Exsurge Domine

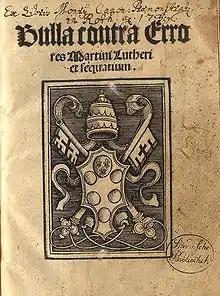
Title page of first printed edition of "". The Latin printed text reads: "Bulla contra Errores Martini Lutheri et sequacium".

Both theologians refused to recant, and Luther responded instead by composing polemical tracts rebuking the papacy and publicly burning a copy of "Exsurge Domine" on 10 December 1520 at the Elster Gate in Wittenburg. As a result, Pope Leo X promulgated the papal bull "Decet Romanum Pontificem" on 3 January 1521, excommunicating both theologians.